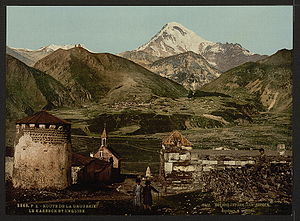
Kaukasuskrigene
Bygningen af en georgisk militærvej gennem omstridte territorier var en nøglefaktor for en russisk sejr i krigen.
Kaukasuskrigene er et navn på Ruslands invasion og påfølgende erobring af Tjetjenien, Dagestan og det nordvestlige Kaukasus mellem 1817 og 1864.